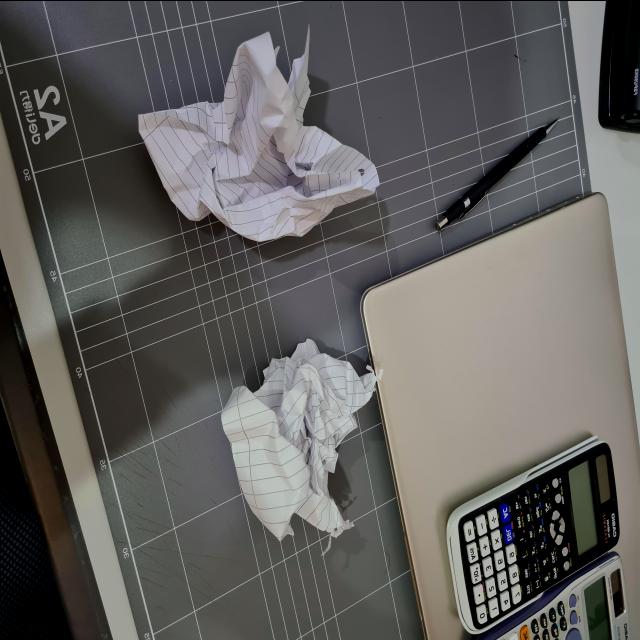
Label: tissues